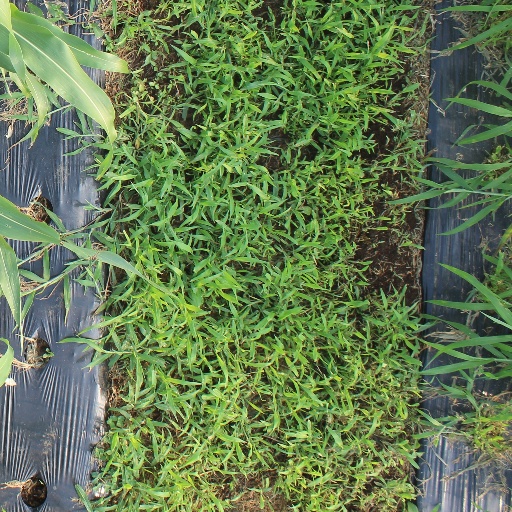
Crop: sorghum